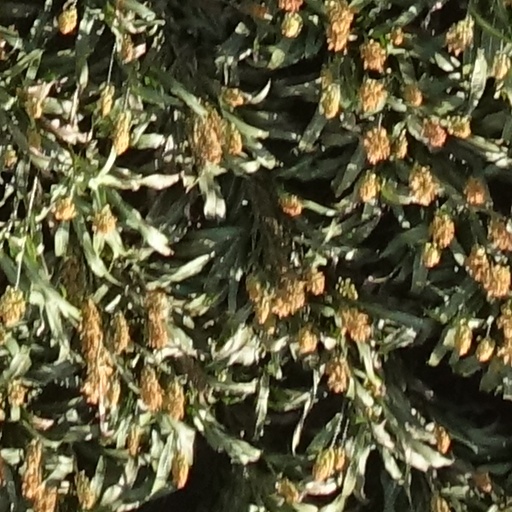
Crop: sorghum